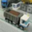
Label: truck